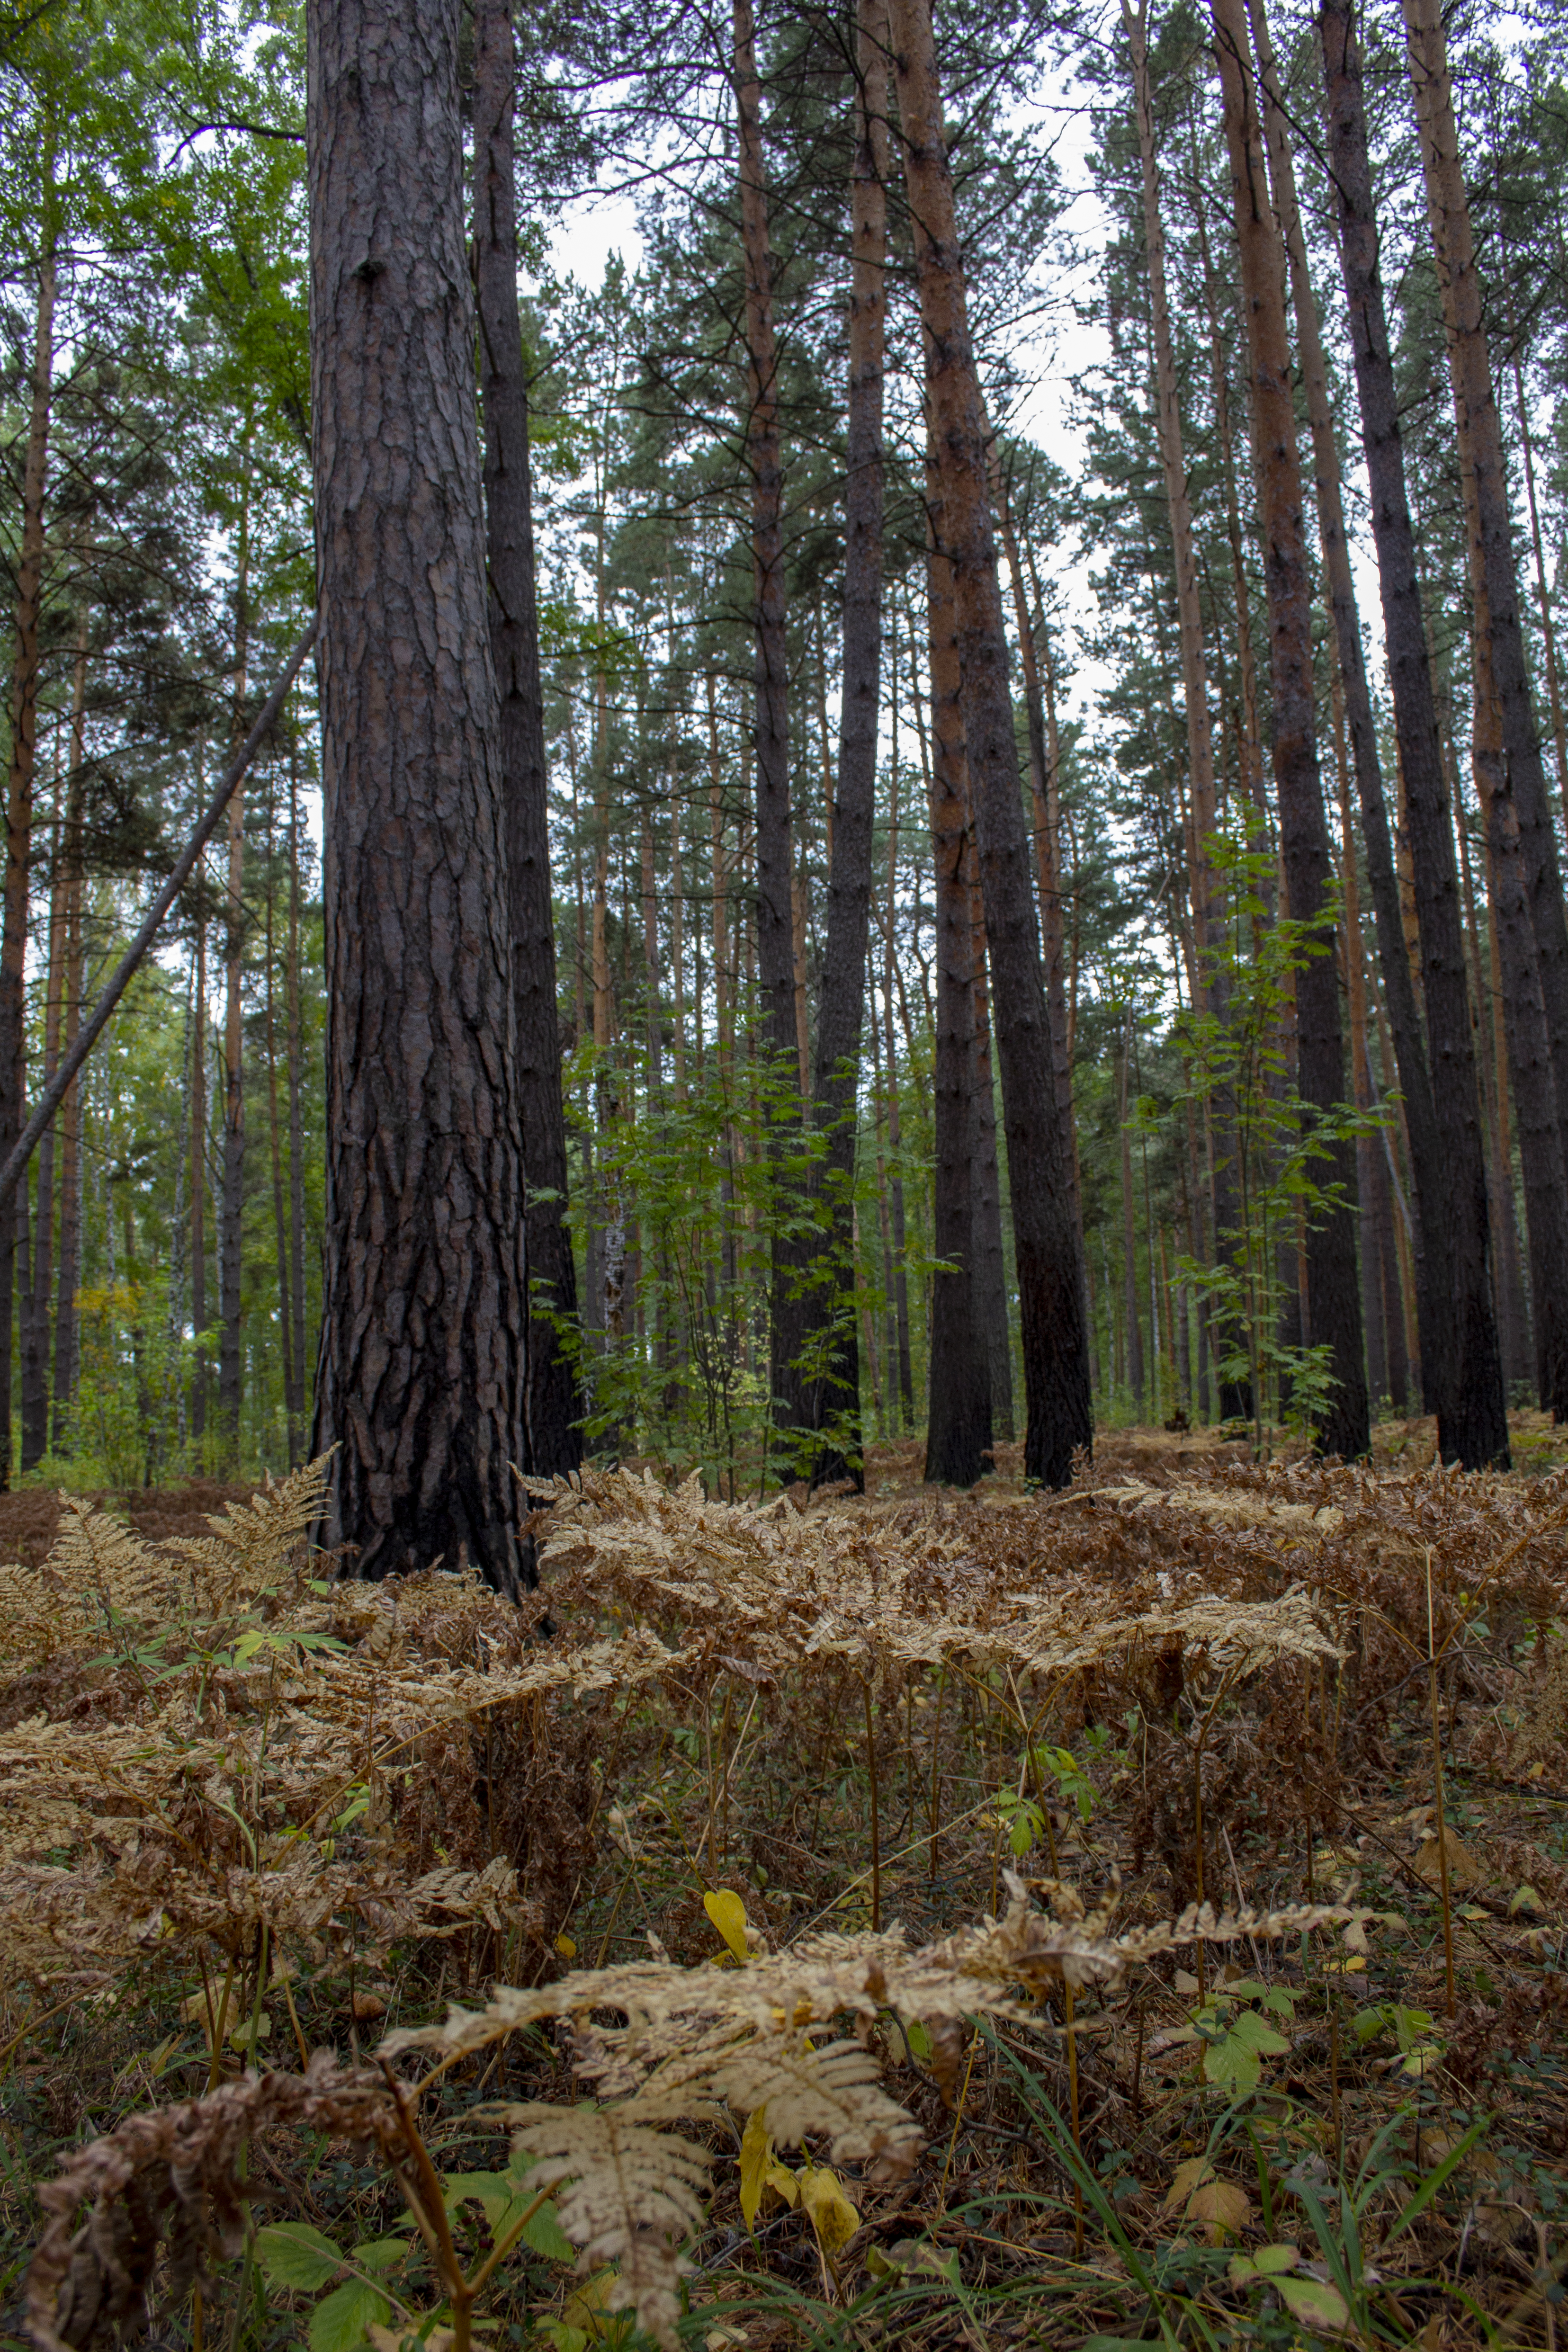
autumn, fall, field, foliage, landscape, meadow, nature, russia, siberia, trains, tree, forest, woodland, natural environment, old growth forest, Northern hardwood forest, tropical and subtropical coniferous forests, spruce fir forest, nature reserve, biome, vegetation, trunk, temperate broadleaf and mixed forest, plant, woody plant, temperate coniferous forest, valdivian temperate rain forest, wilderness, grove, terrestrial plant, leaf, plant community, red pine, rainforest, wood, deciduous, jungle, redwood, riparian forest, pine family, vascular plant, trail, state park